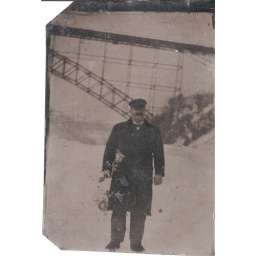
1/6 plate outdoor tintype of a uniformed man standing in the snow in front of a railway bridge. Likely taken in Canada.